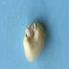
Maize quality: Good